Battle of Marathon

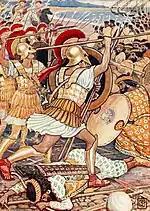

From a strategic point of view, the Athenians had some disadvantages at Marathon. In order to face the Persians in battle, the Athenians had to summon all available hoplites; even then they were still probably outnumbered at least 2 to 1. Furthermore, raising such a large army had denuded Athens of defenders, and thus any secondary attack in the Athenian rear would cut the army off from the city; and any direct attack on the city could not be defended against. Still further, defeat at Marathon would mean the complete defeat of Athens, since no other Athenian army existed. The Athenian strategy was therefore to keep the Persian army pinned down at Marathon, blocking both exits from the plain, and thus preventing themselves from being outmaneuvered. However, these disadvantages were balanced by some advantages. The Athenians initially had no need to seek battle, since they had managed to confine the Persians to the plain of Marathon. Furthermore, time worked in their favour, as every day brought the arrival of the Spartans closer. Having everything to lose by attacking, and much to gain by waiting, the Athenians remained on the defensive in the run up to the battle. Tactically, hoplites were vulnerable to attacks by cavalry, and since the Persians had substantial numbers of cavalry, this made any offensive maneuver by the Athenians even more of a risk, and thus reinforced the defensive strategy of the Athenians.